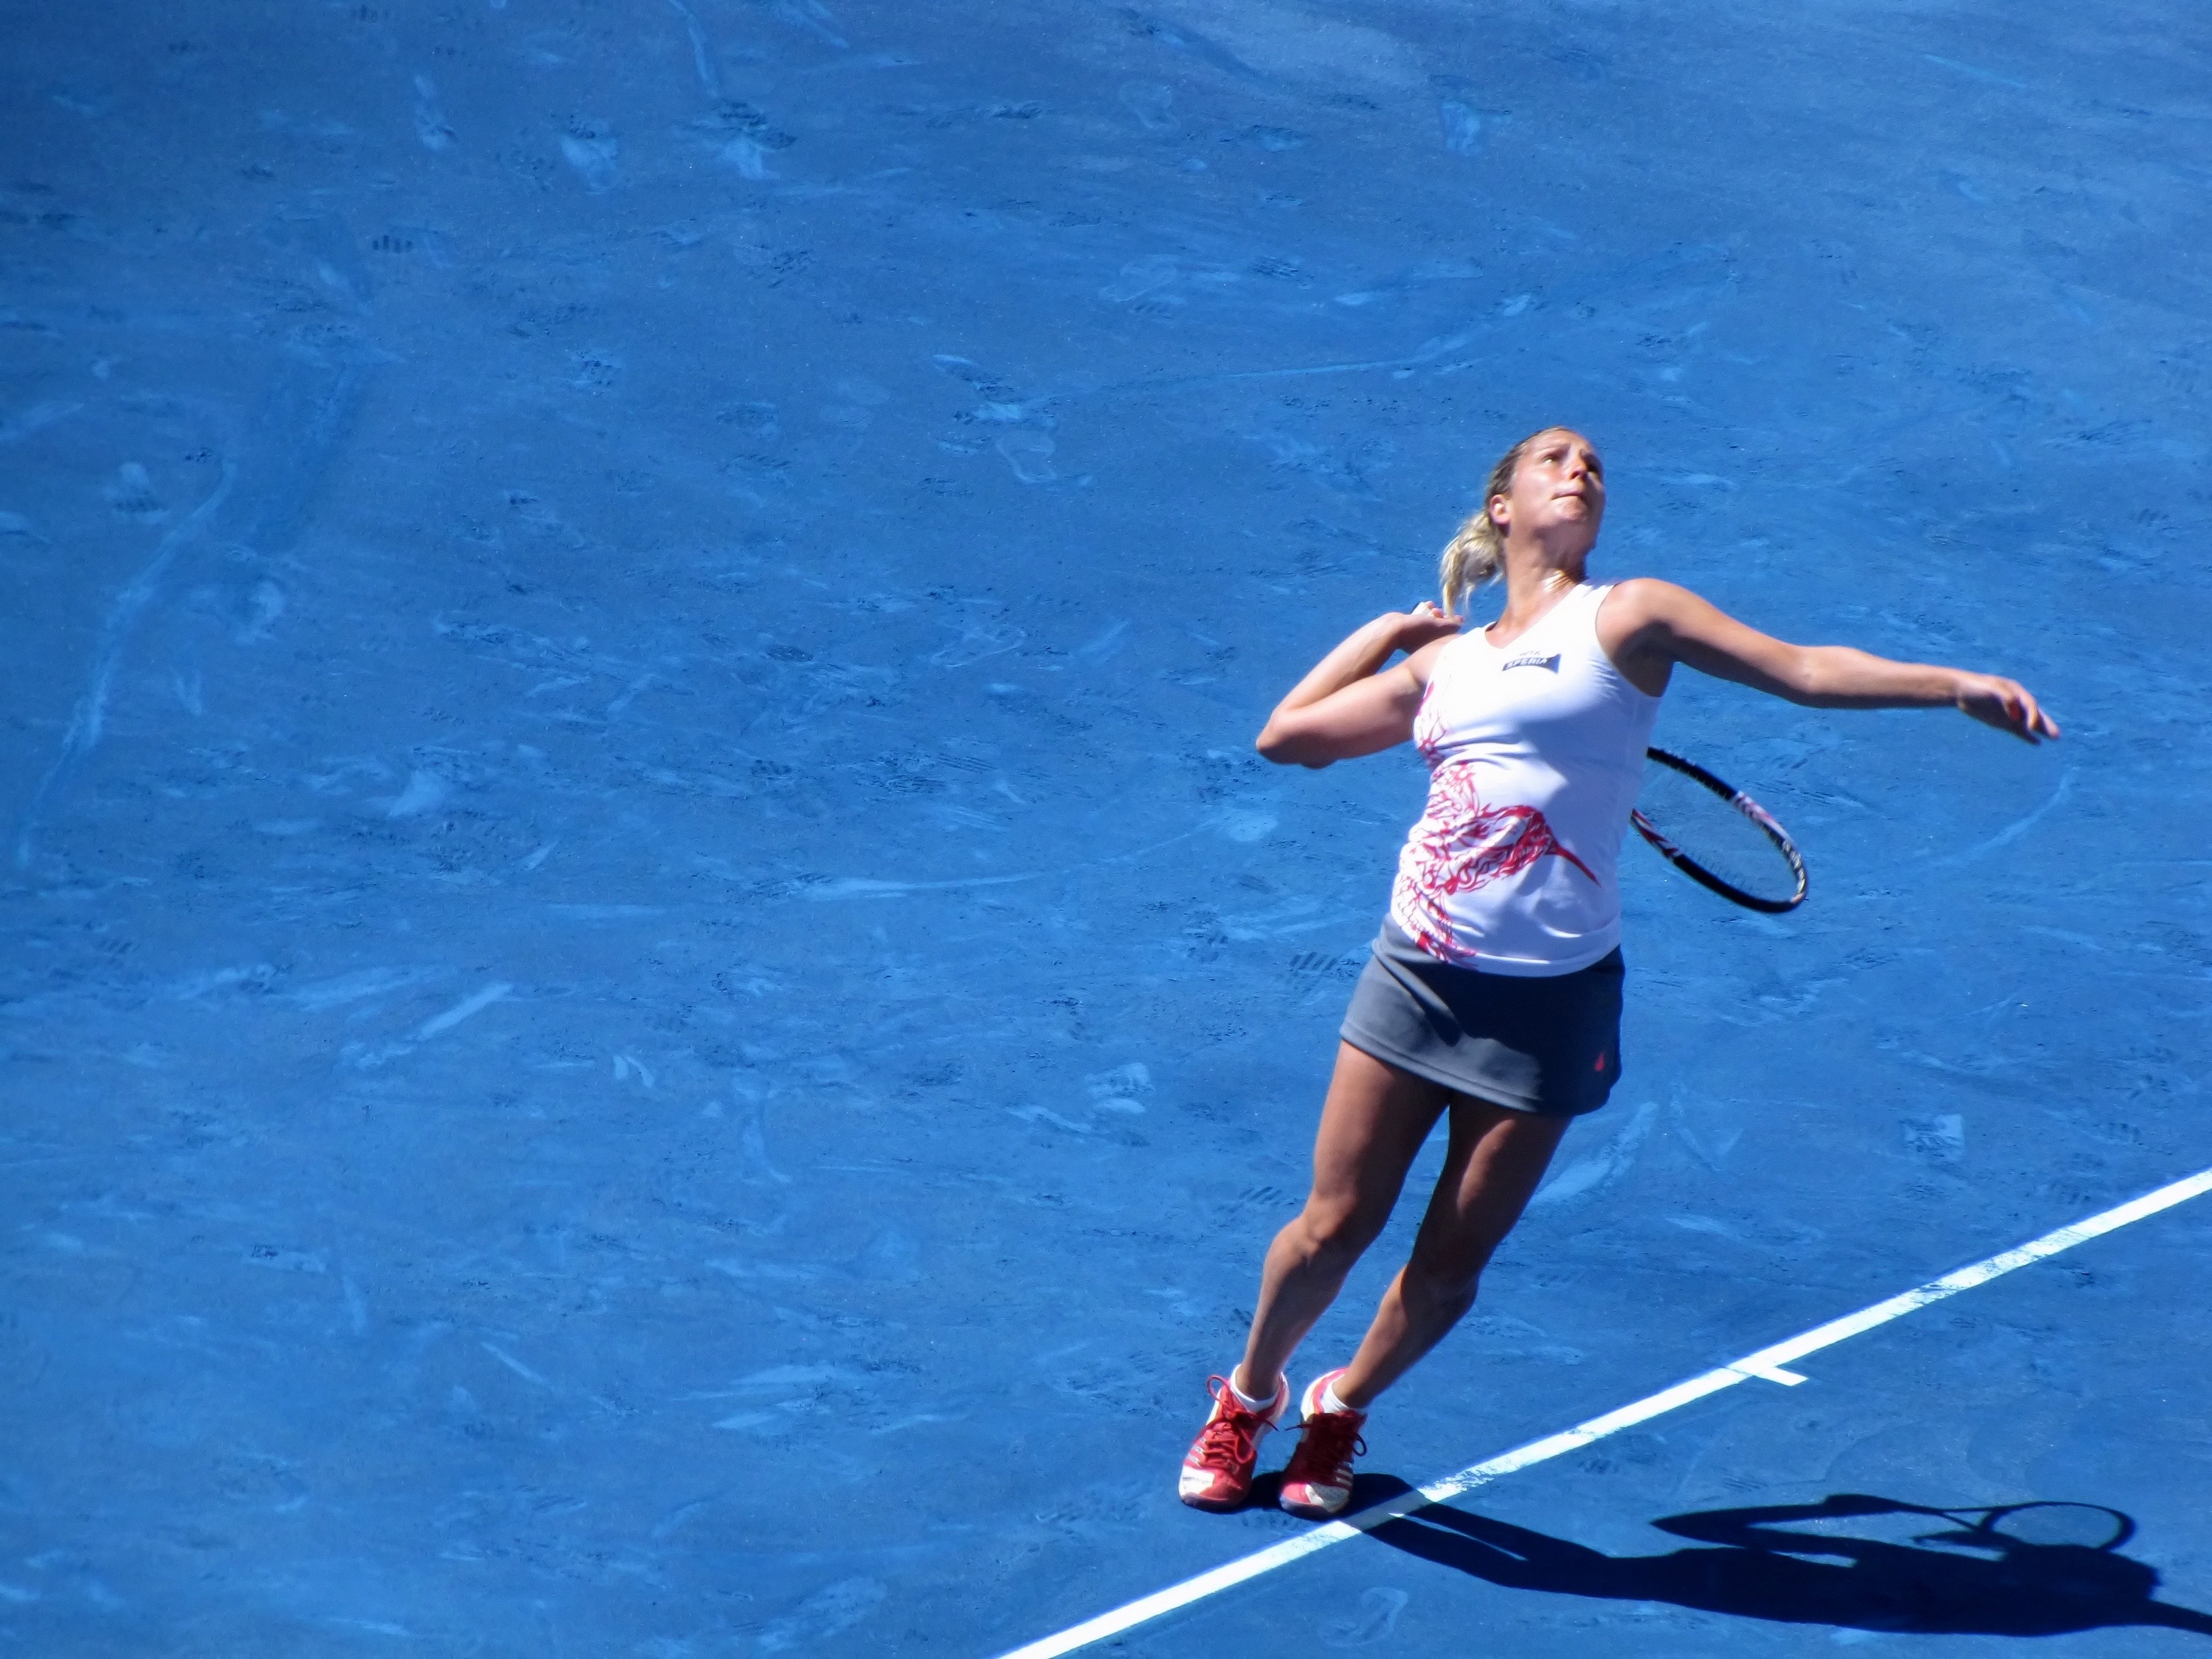
woman, sport, running, jumping, leg, blue, tennis, sports, madrid, athletics, sprint, physical exercise, blue clay, human action, endurance sports